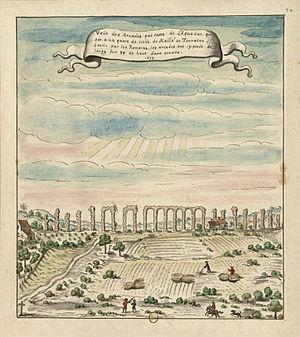
Aqueduc de Luynes
L'aqueduc de Luynes est un ancien pont-aqueduc gallo-romain situé à Luynes, dans le département d'Indre-et-Loire, en France. Avec la pile de Cinq-Mars, c'est le plus célèbre monument romain du département d'Indre-et-Loire, malgré des dimensions modestes. C'est également l'un des aqueducs antiques les mieux conservés du nord-ouest de la France. S'il est fréquemment mentionné dans des publications scientifiques ou touristiques depuis le XVIIᵉ siècle, il faut attendre 1966 pour qu'une étude complète de l'ouvrage soit réalisée et publiée. Des travaux plus récents, au début des années 2000, permettent de progresser dans la connaissance de ce monument, mais, en même temps, suscitent de nouvelles interrogations sur sa chronologie et sa fonction.